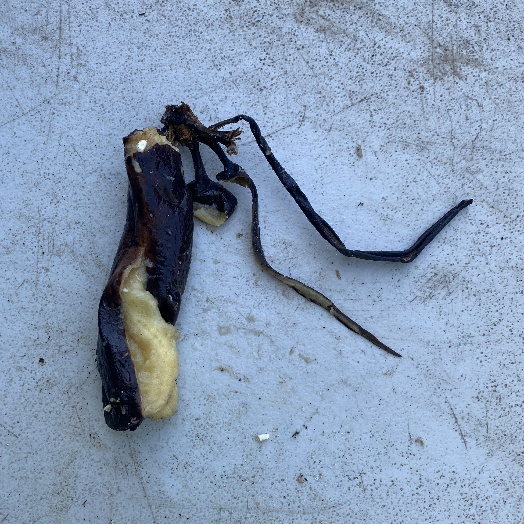
Label: Food Organics